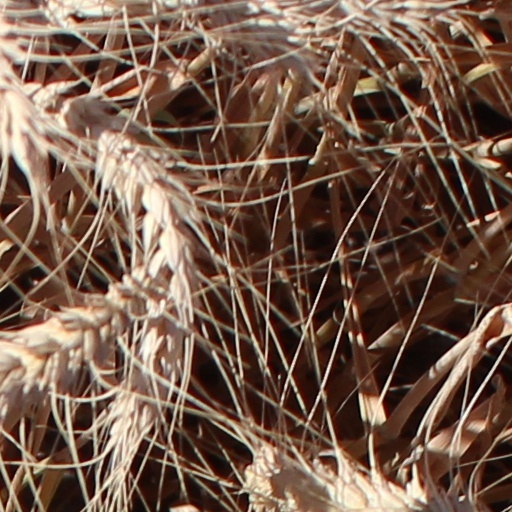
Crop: wheat